War of the Mantuan Succession

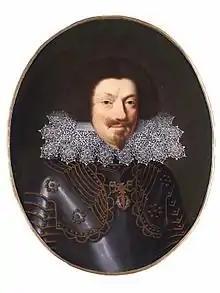
The successful claimant, Charles I Gonzaga

The War of the Mantuan Succession, from 1628 to 1631, was caused by the death in December 1627 of Vincenzo II, last male heir from the House of Gonzaga, long-time rulers of Mantua and Montferrat. Their strategic importance led to a proxy war between the French-backed Duke of Nevers, and the Duke of Guastalla, supported by Spain. It is considered a related conflict of the 1618 to 1648 Thirty Years' War.